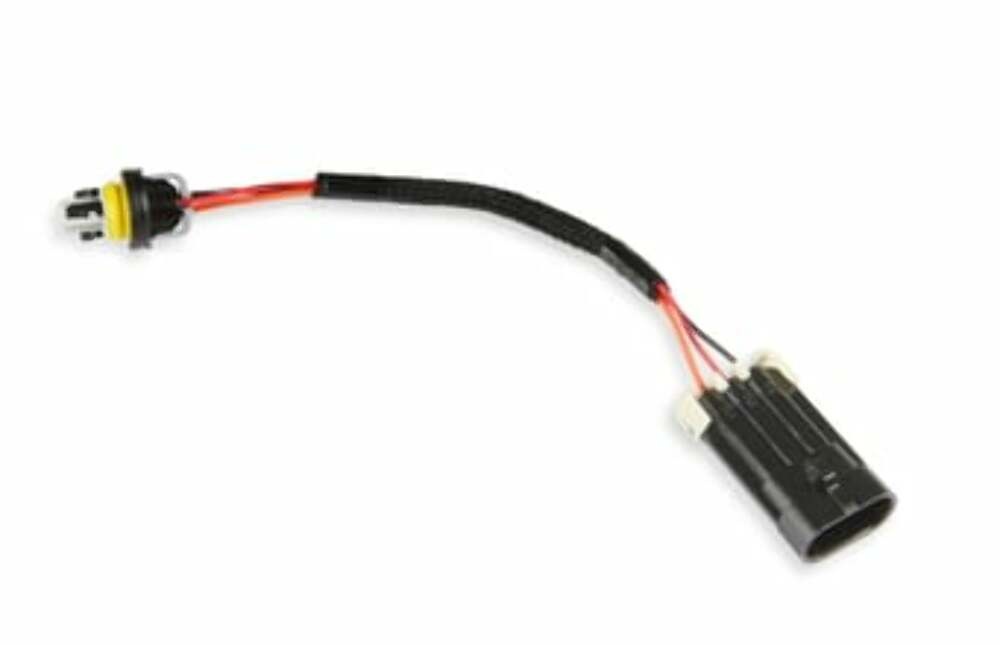
Delphi M/P 150 to GT (Stainless Steel) MAP Adapter Harness 558-467
Features: Genuine OEM (original equipment manufacturer) Connectors1 Techflex F6 loomed harness provides protection from engine bay dirt and grime, while matching your Holley EFI harness for a clean installation2 Plug and play pre-termination allows you to quickly convert any installation to an aftermarket MAP sensor3 Specs: Brand Holley EFI Clearance Category Air and Fuel Delivery Discount Percentage 26-50% Emission Code 3 Grade Type Performance Product Type MAP Sensor Sale Category Air and Fuel Delivery Warning California Proposition 65 Application: Year Make Model Submodel
Brand: Holley EFI
Category: Vehicles & Parts > Vehicle Parts & Accessories > Motor Vehicle Parts > Motor Vehicle Sensors & Gauges > Manifold Absolute Pressure (MAP) Sensors